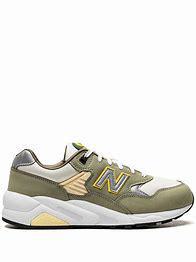
Brand: New
Model: Balance New Balance 580